Dante (networking)

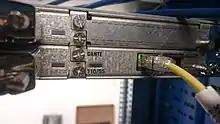
A Dante interface card installed in a sound mixer by Lawo

After Motorola closed an Australian research facility in 2003, current Audinate CEO Aidan Williams brought a team of researchers to the National Information and Communication Technology Australia (NICTA) research centre in Sydney, Australia. There, with the help of government funding, the team spent three years developing the foundations of Dante. In 2006, Williams founded Audinate and began the process of bringing Dante to the market.